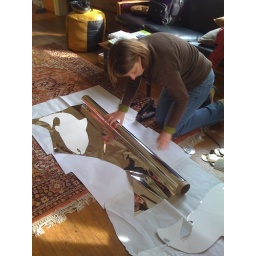
salmon hats in the making at Ballard Saturday House